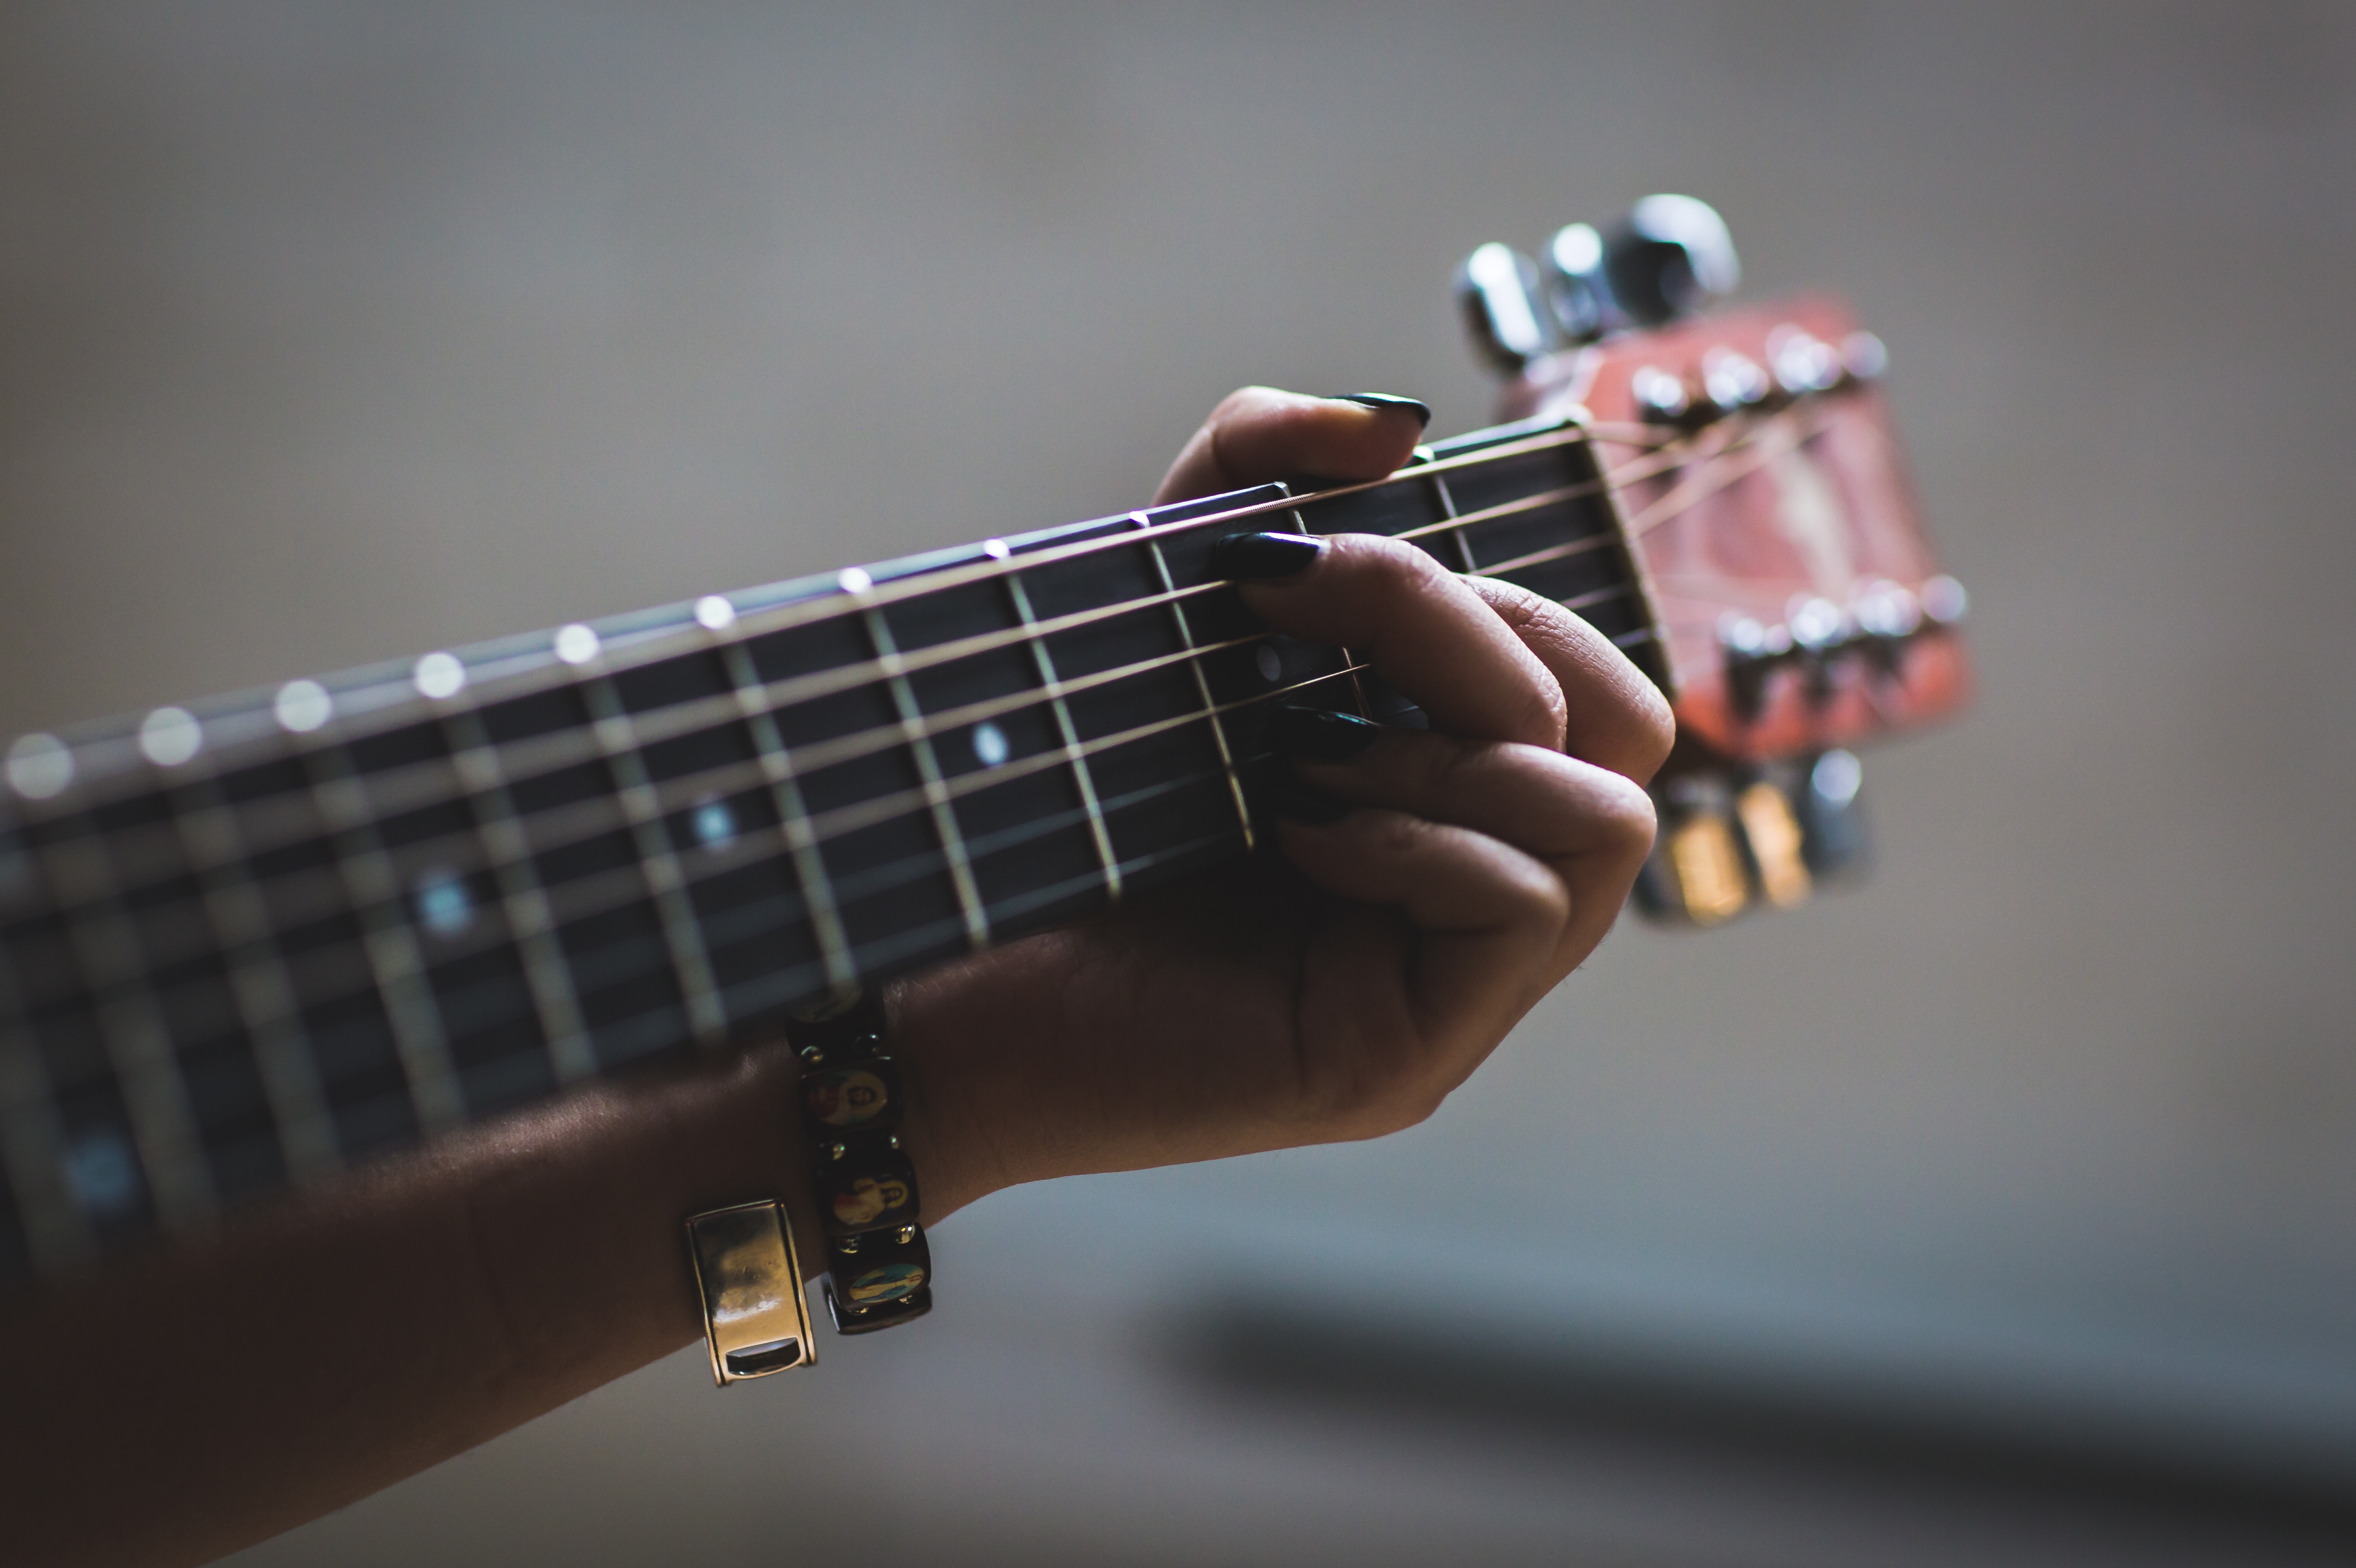
string instrument, guitar, musical instrument, plucked string instruments, string instrument accessory, electric guitar, hand, finger, bass guitar, guitar accessory, music, acoustic guitar, musician, acoustic electric guitar